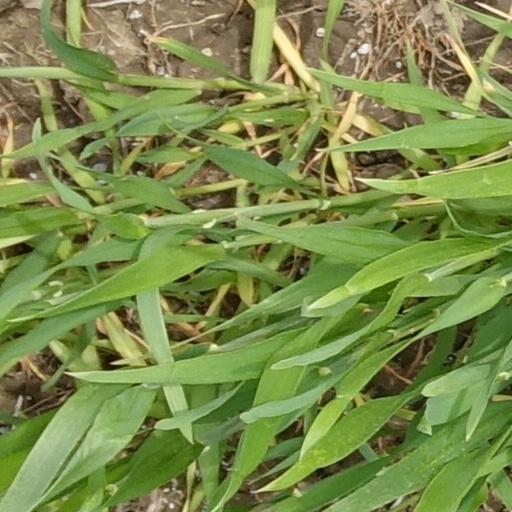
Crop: wheat